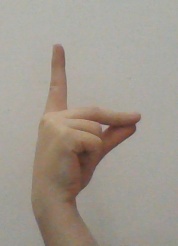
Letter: ta